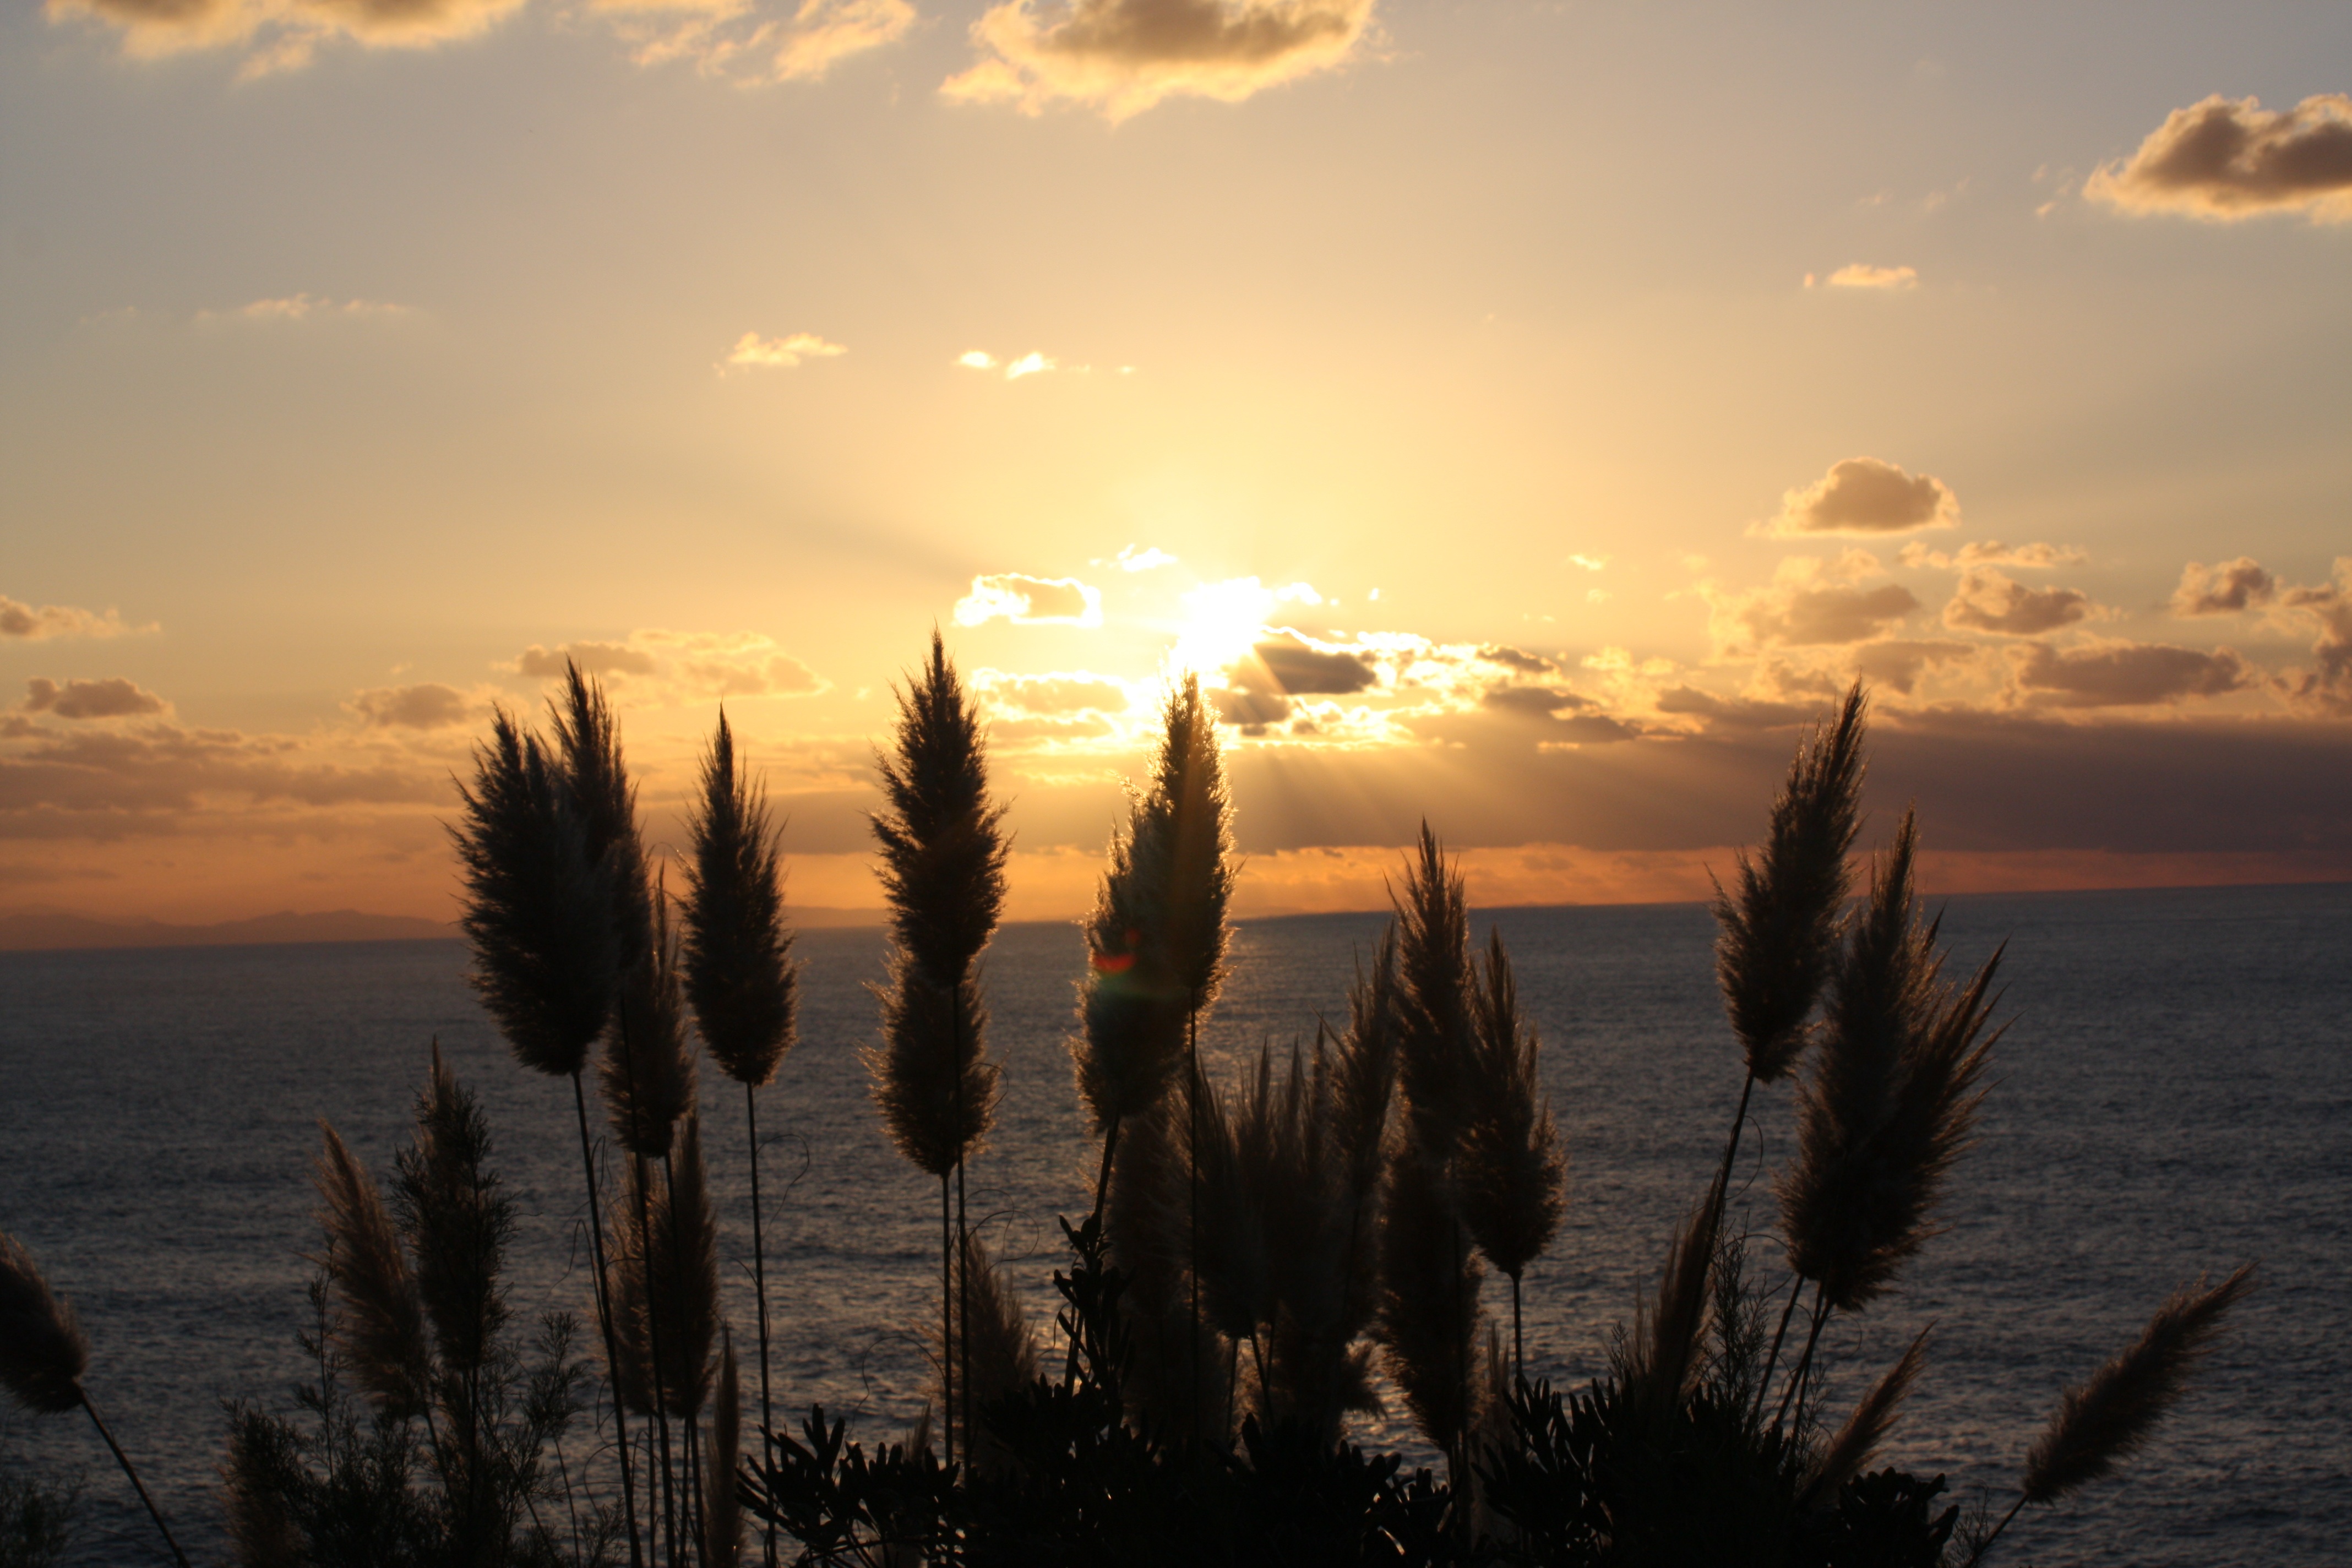
beach, sea, coast, ocean, horizon, cloud, sky, sun, sunrise, sunset, sunlight, morning, shore, dawn, dusk, evening, reflection, clouds, afterglow, feather duster, atmospheric phenomenon